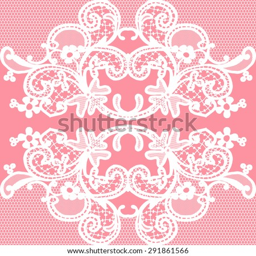
white vector seamless lace with a floral ornament on pink background , template .